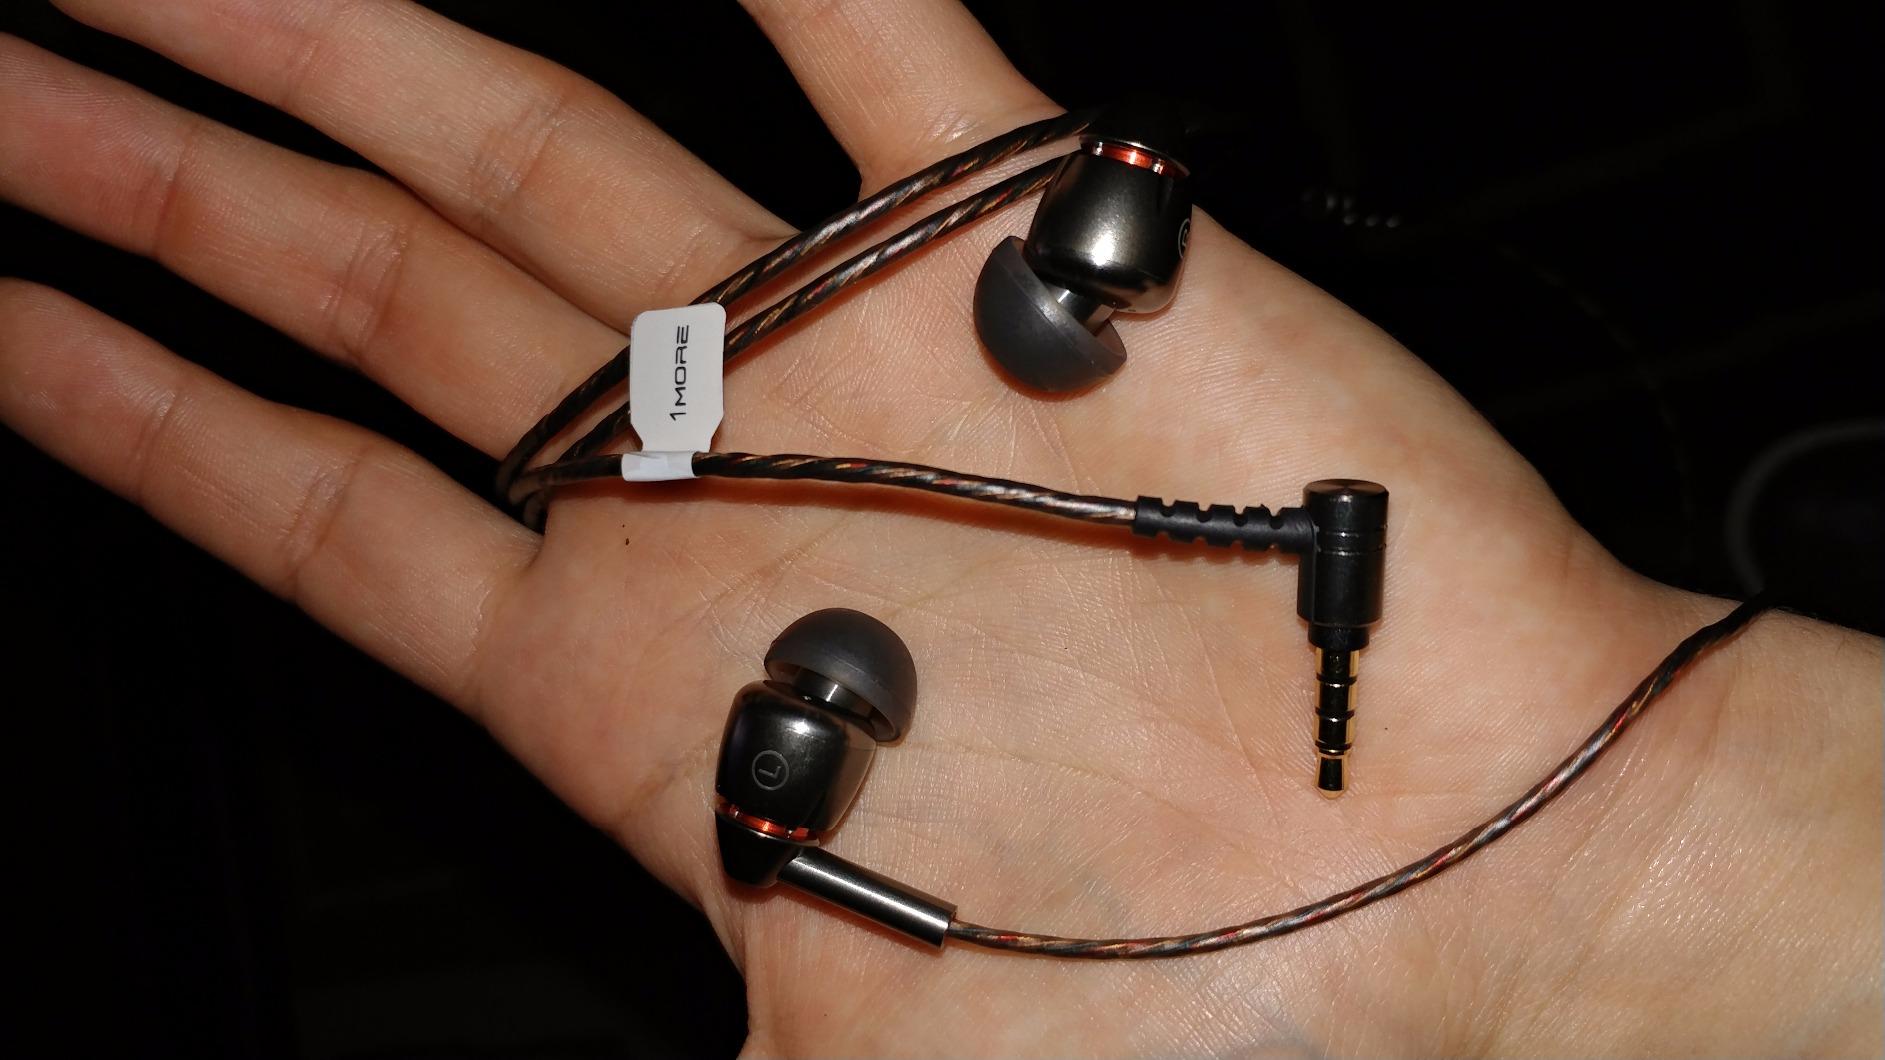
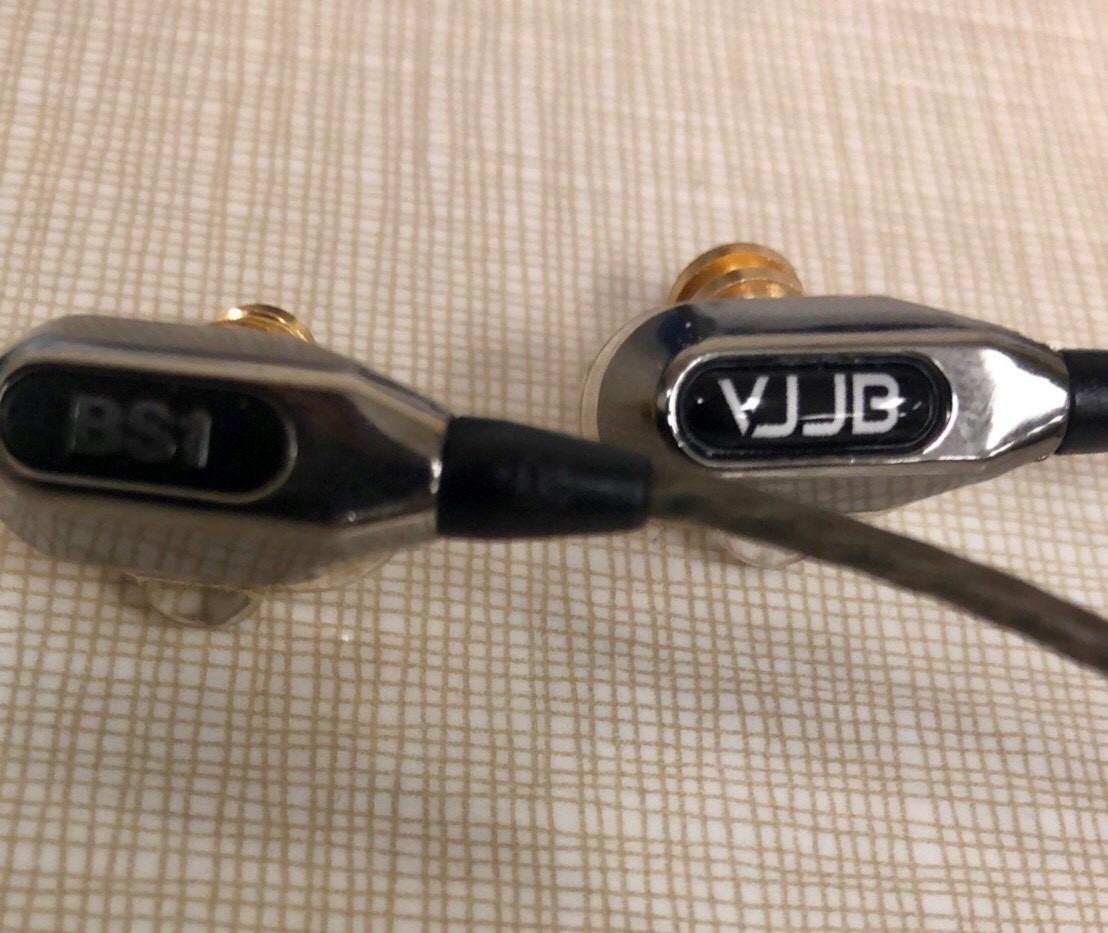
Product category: headphones
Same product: no